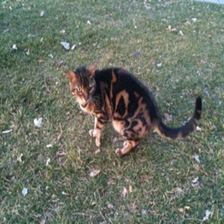
Species: cat
Breed: Bengal